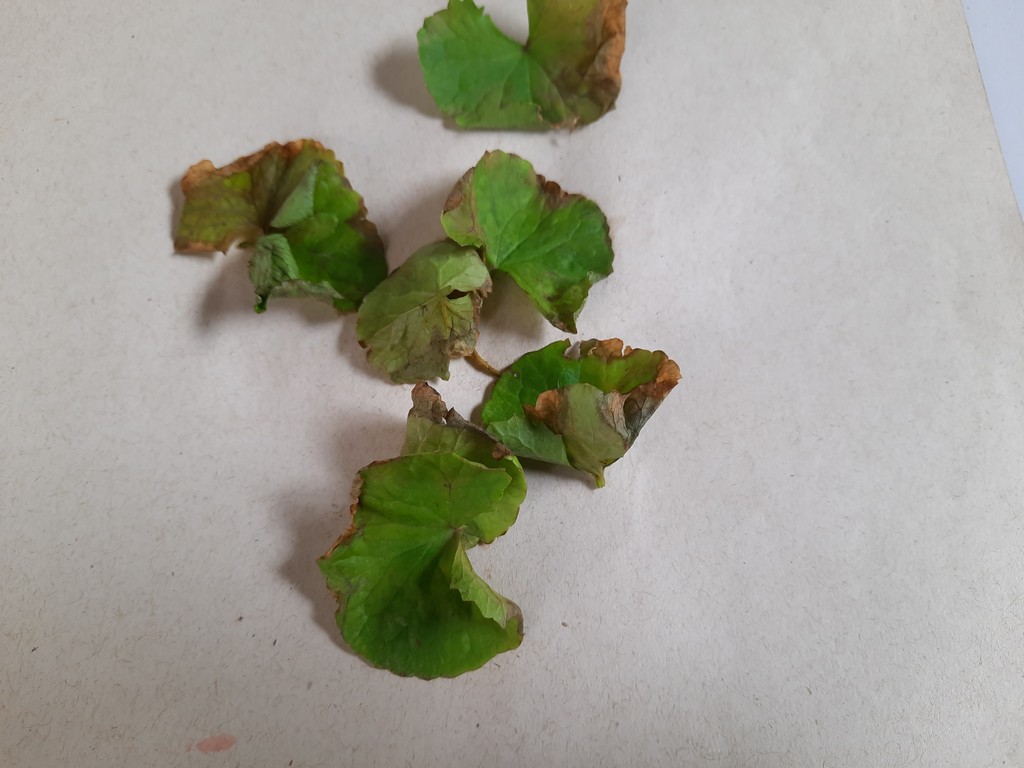
Label: Unhealthy